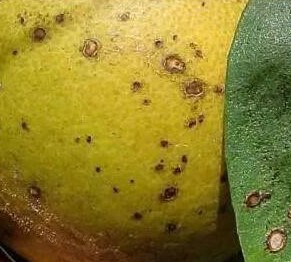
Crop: unknown
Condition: citrus_citrus_canker